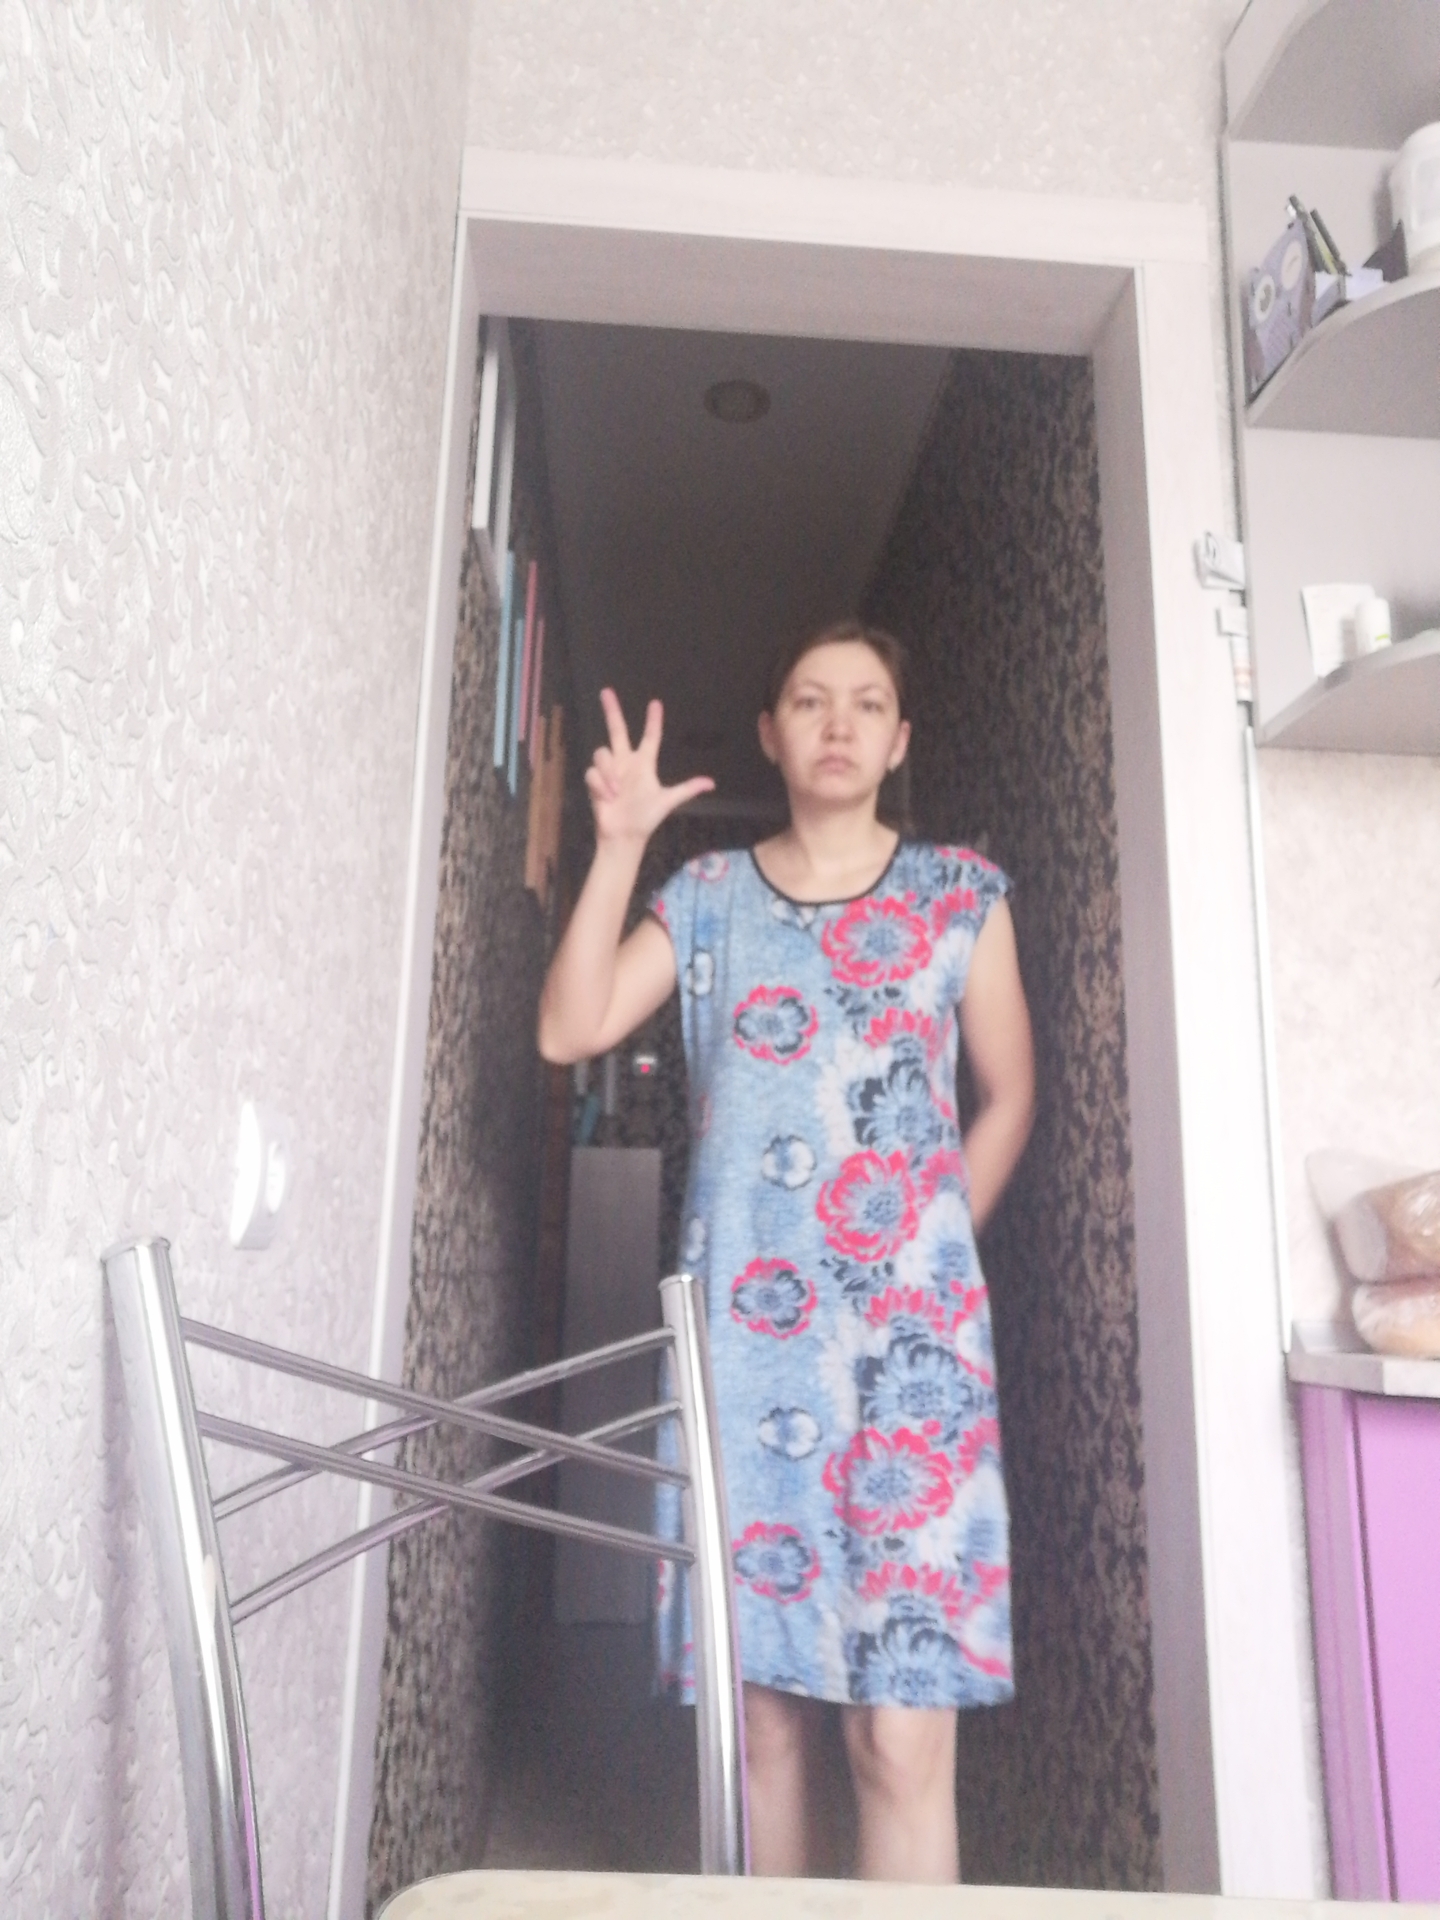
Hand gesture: three2